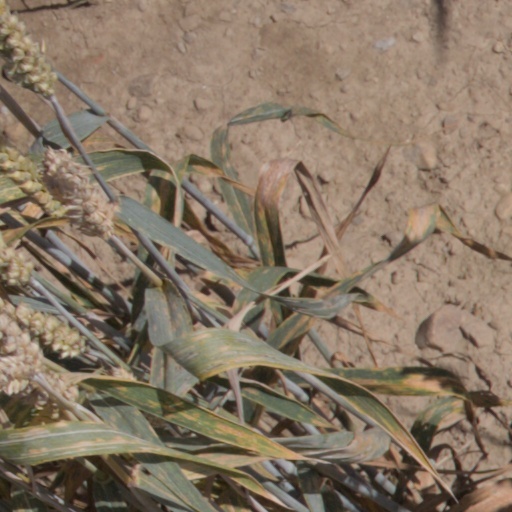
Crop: wheat